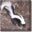
Label: skunk